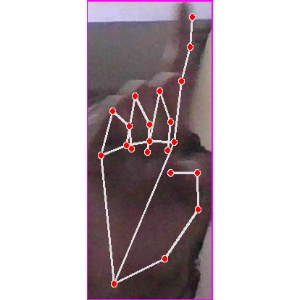
अक्षर: क